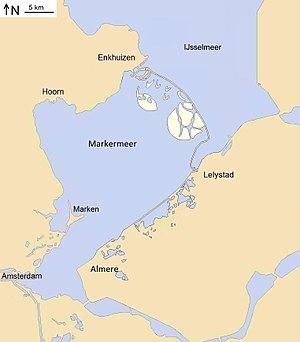
Le Markerwaard est un projet de polder dans l'IJsselmeer prévu pendant la majeure partie du XXᵉ siècle qui n'a jamais été réalisé. Il aurait résulté de la poldérisation totale ou partielle du Markermeer. Il fut reporté plusieurs fois pour finalement être abandonné.
Marker Wadden est un programme de création de réserves naturelles composées d'îlots, vasières et de marais, dans le Markermeer, aux Pays-Bas. La première île a été inaugurée le 24 septembre 2016, d'autres sont en cours de construction.